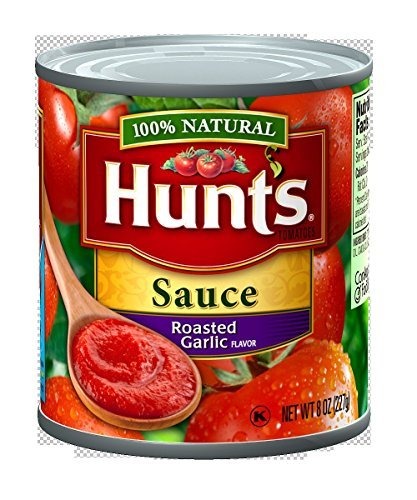
Item Name: Hunt's Tomato Sauce Roasted Garlic, 8 Oz [6-pack] by Hunt's
Bullet Point: Hunt's Tomato Sauce Roasted Garlic, 8 Oz [6-pack]
Product Description: Hunt's Tomato Sauce Roasted Garlic, 8 Oz [6-pack]
Value: 48.0
Unit: Fl Oz

Price: 0.74